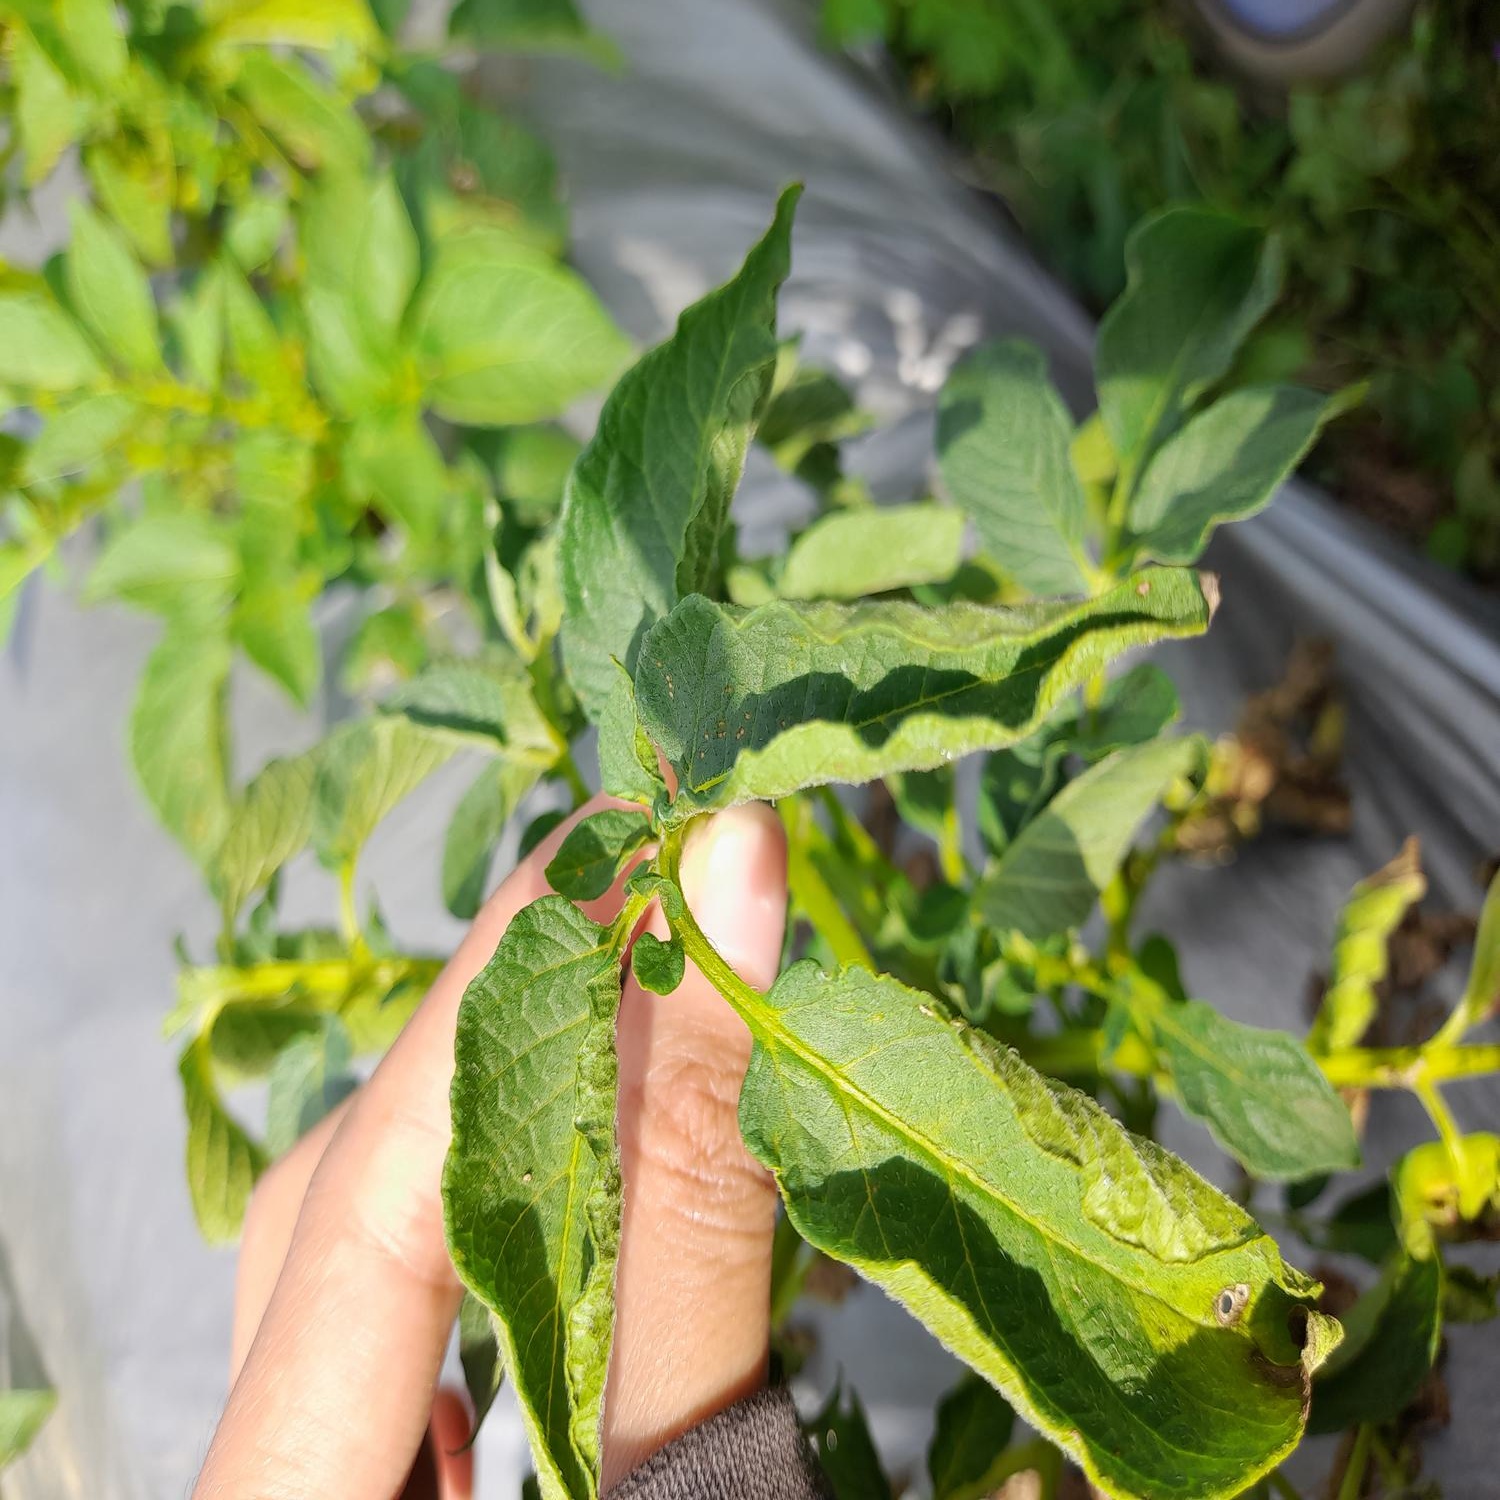
Etiqueta: Pudricion_Parda